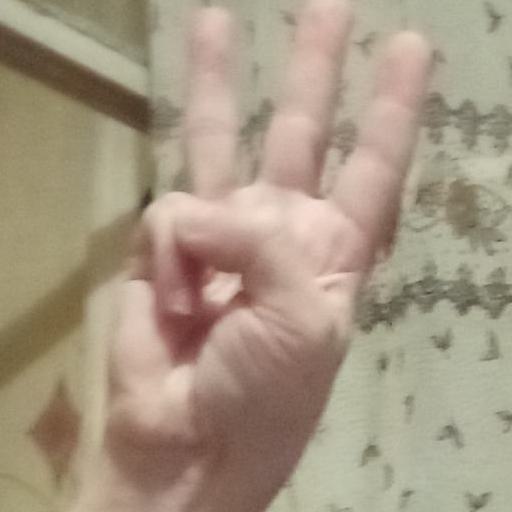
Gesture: three